Timely Comics

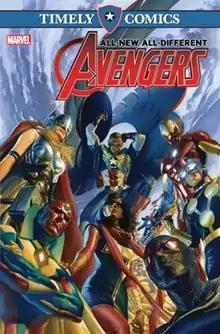
"All New All Different Avengers" #1 (Nov. 2015). Cover art by Alex Ross.

In 2015, Marvel registered the trademark "Timely Comics". The following year, Marvel announced that Timely Comics would be the name of a new imprint of low-priced reprint comics.